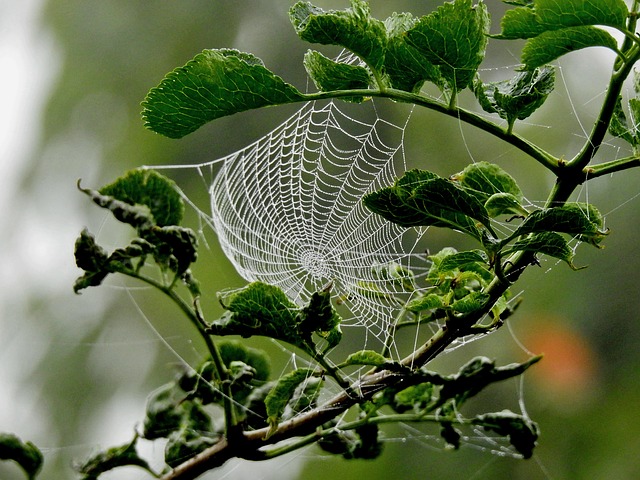
Label: ragno